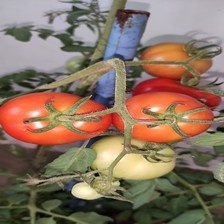
Label: tomato